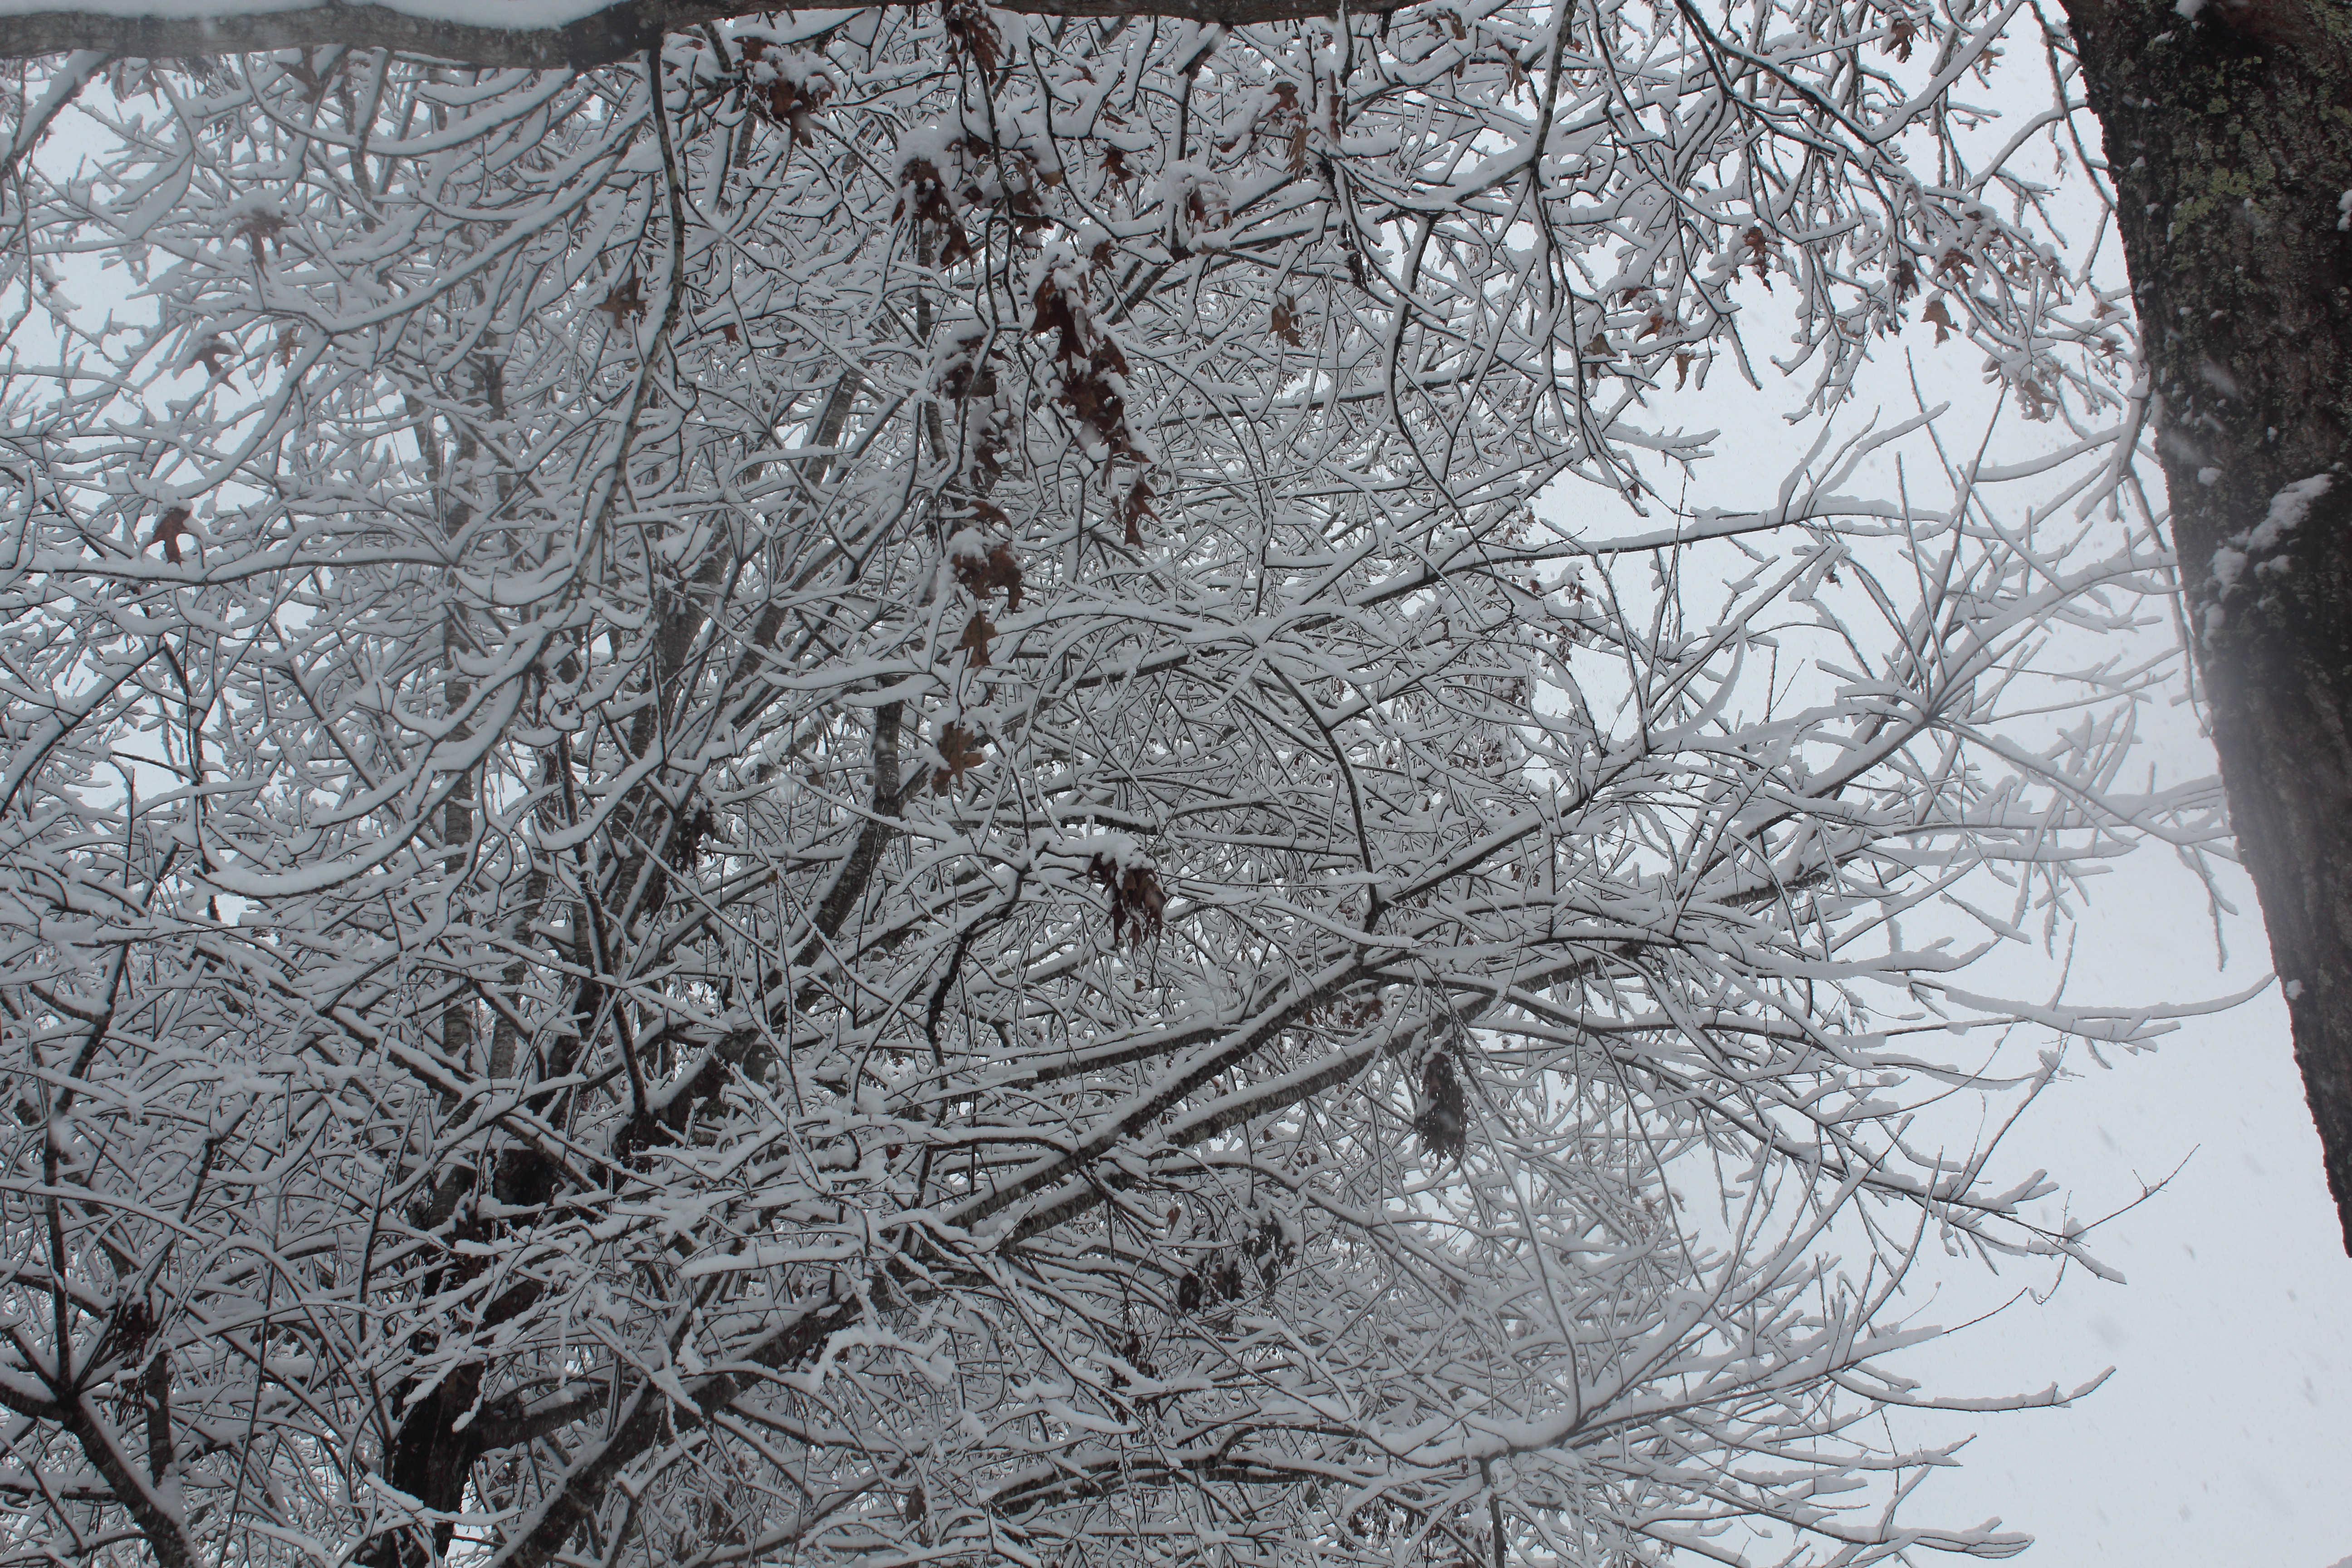
winter, snow, trees, branch, tree, frost, freezing, woody plant, black and white, blizzard, sky, twig, winter storm, rain and snow mixed, monochrome, woodland